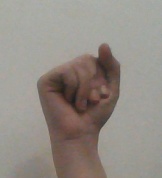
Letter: saad